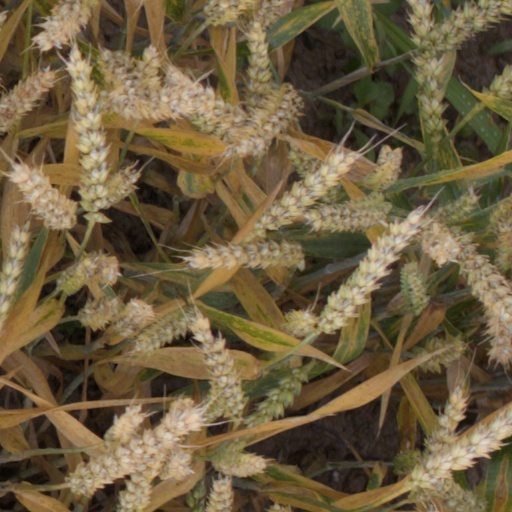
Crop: wheat